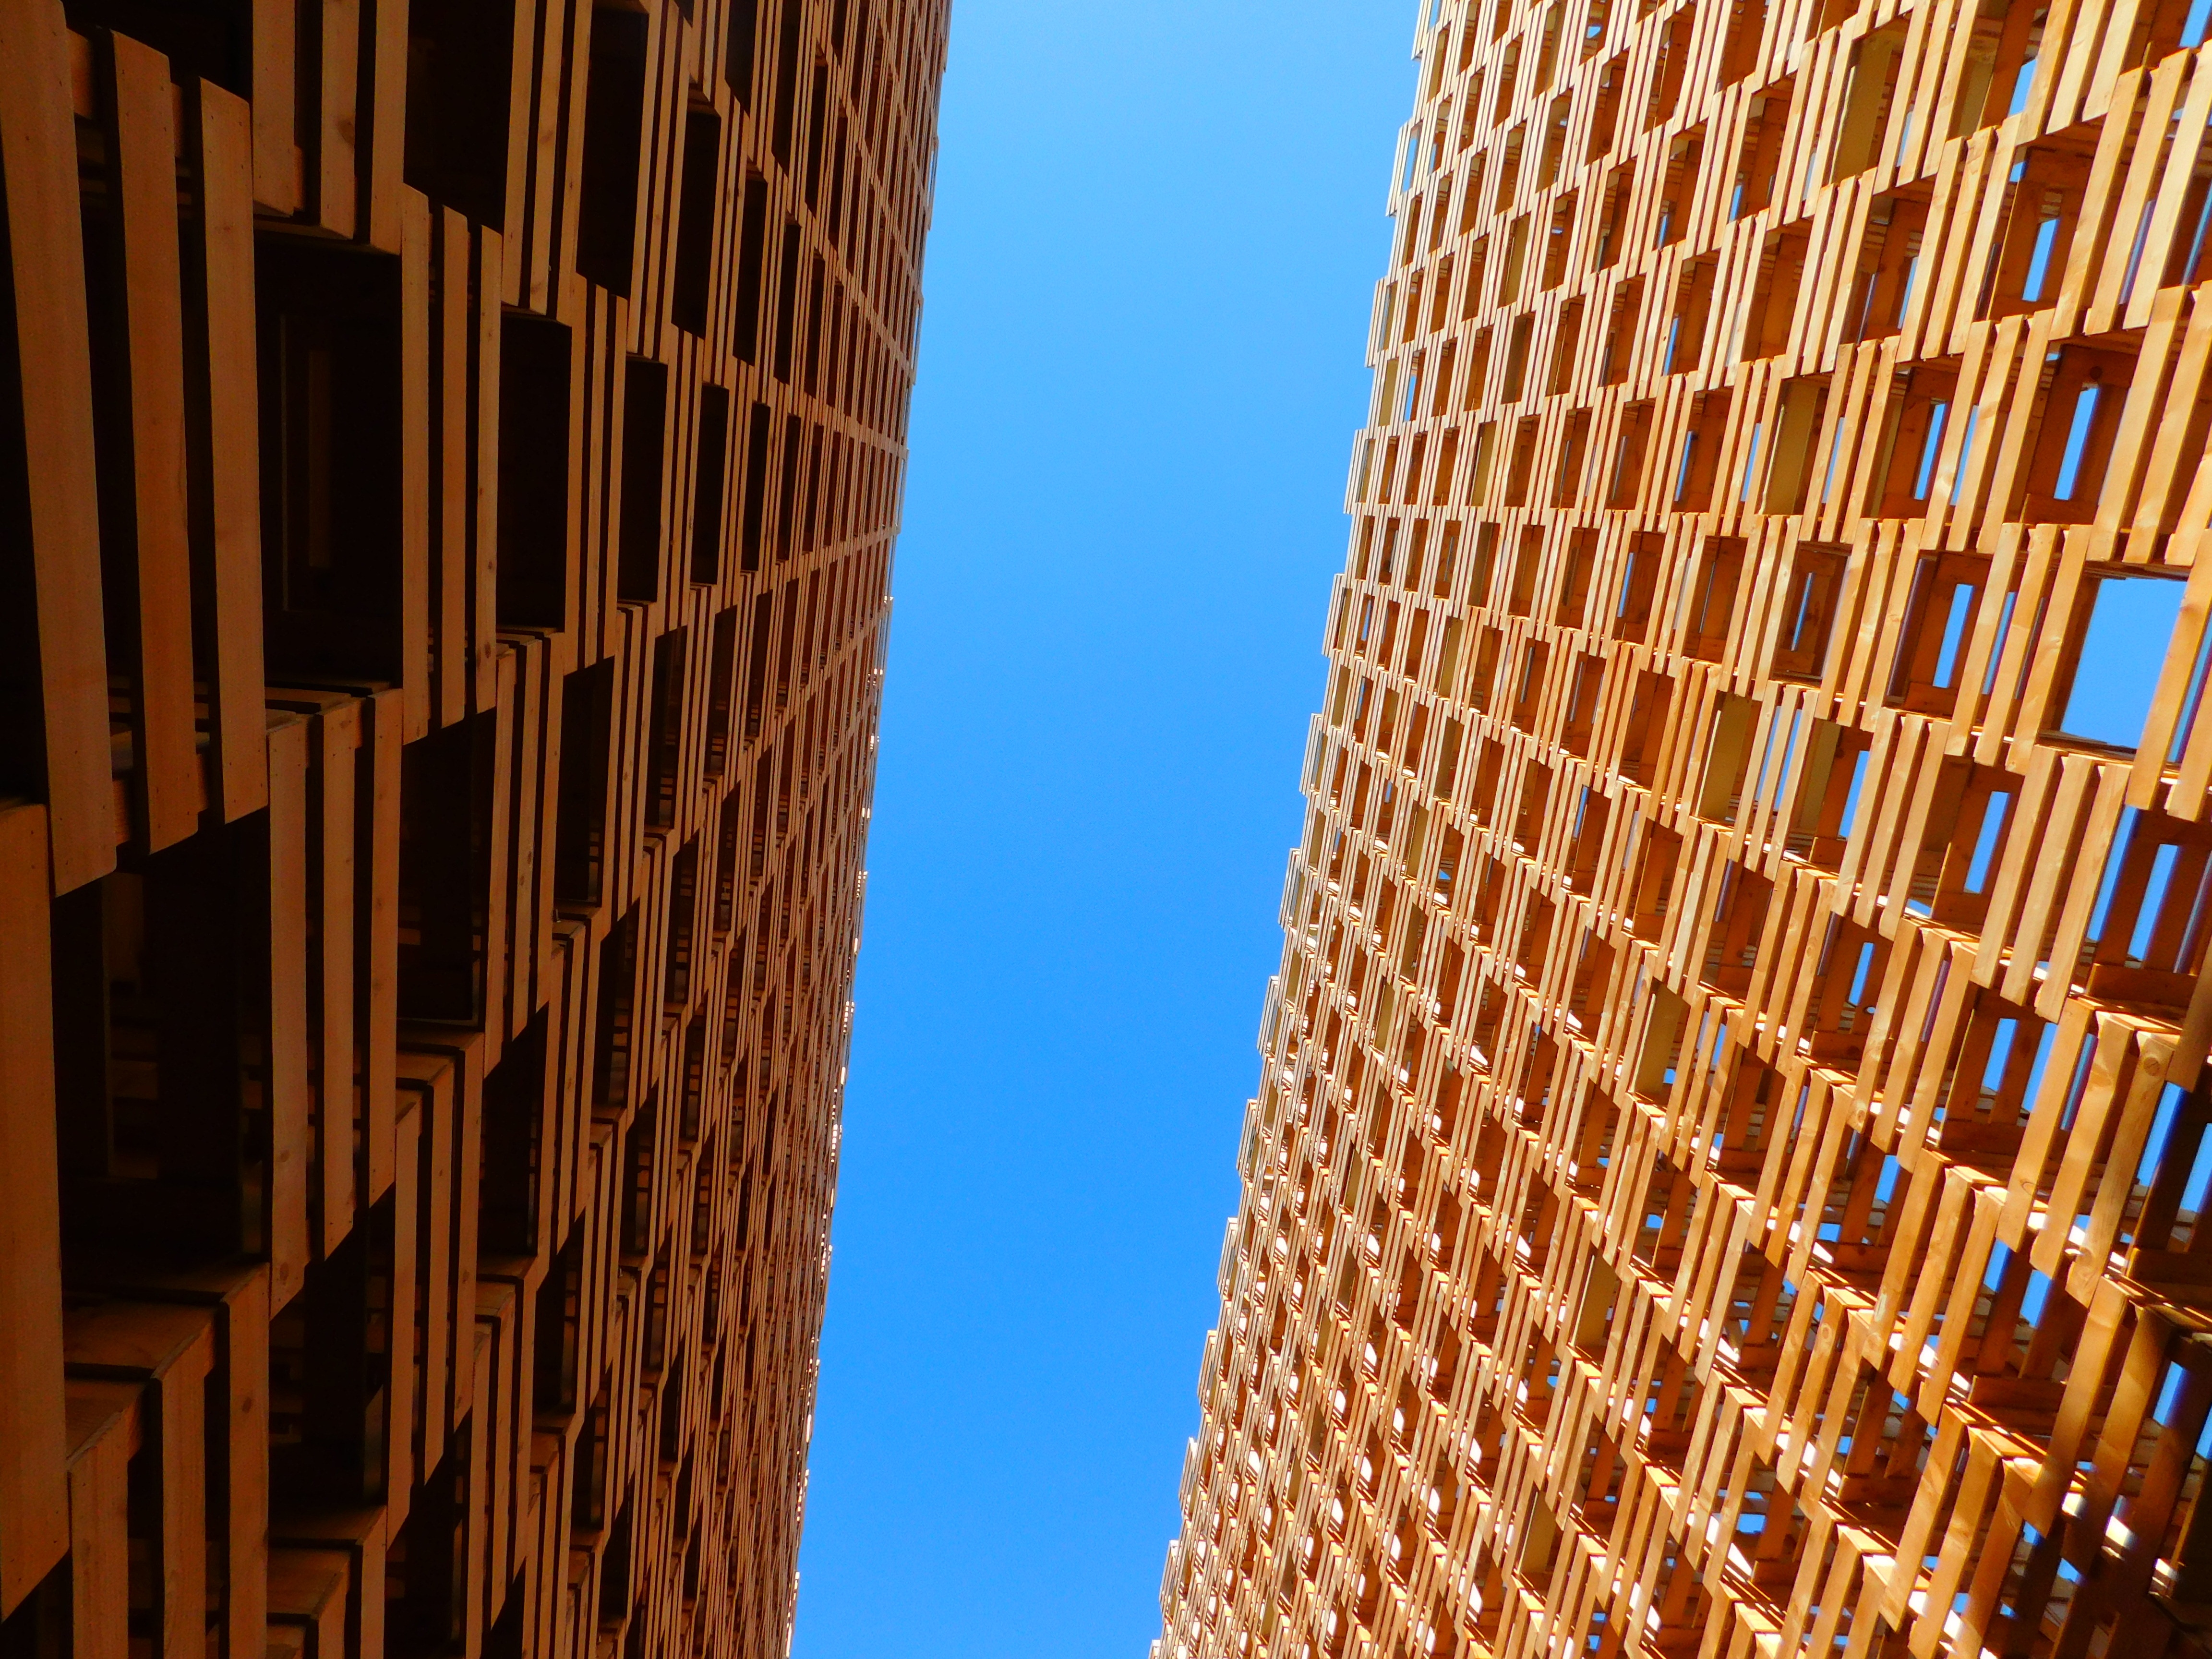
architecture, skyscraper, downtown, line, facade, tower block, 2015, milan, exhibition, metropolis, urban area, pavilion poland